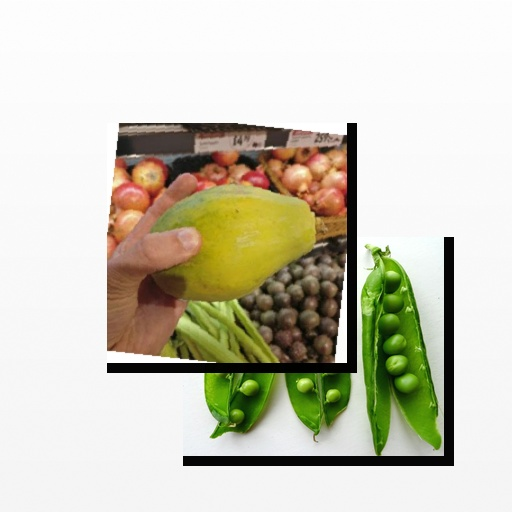
Food items: peas, papaya